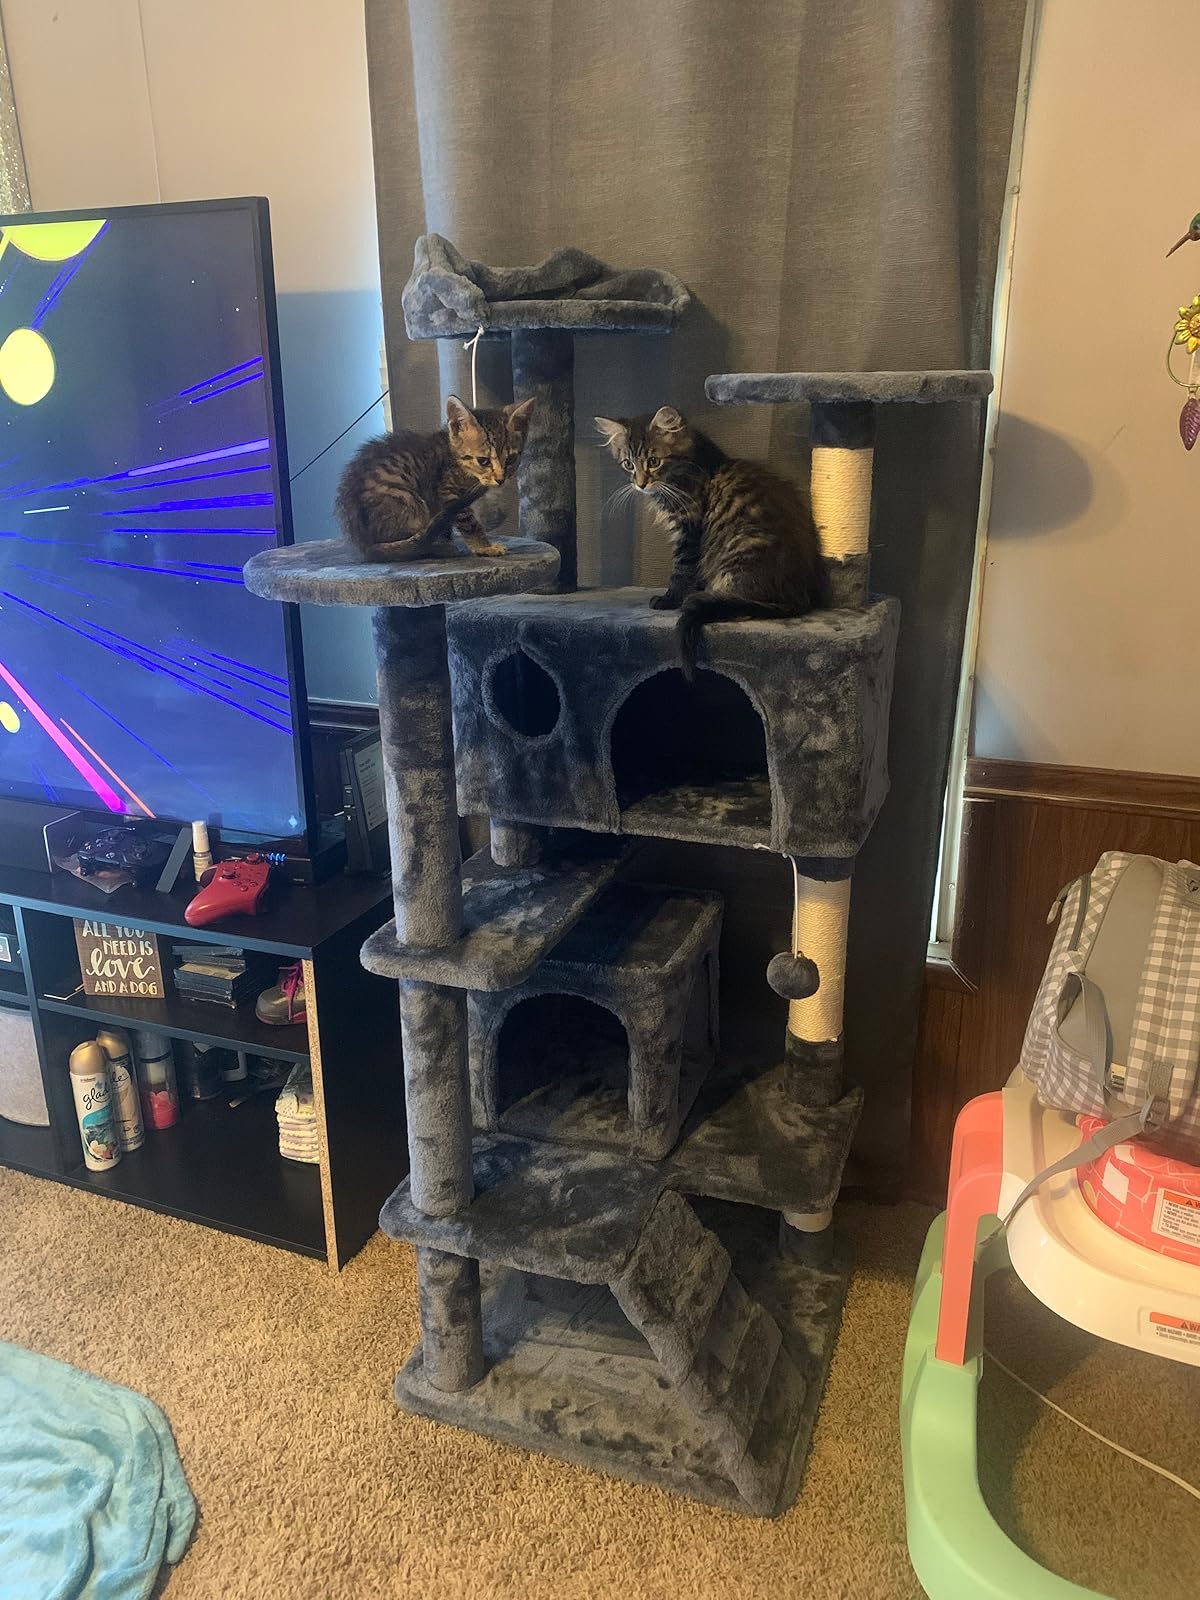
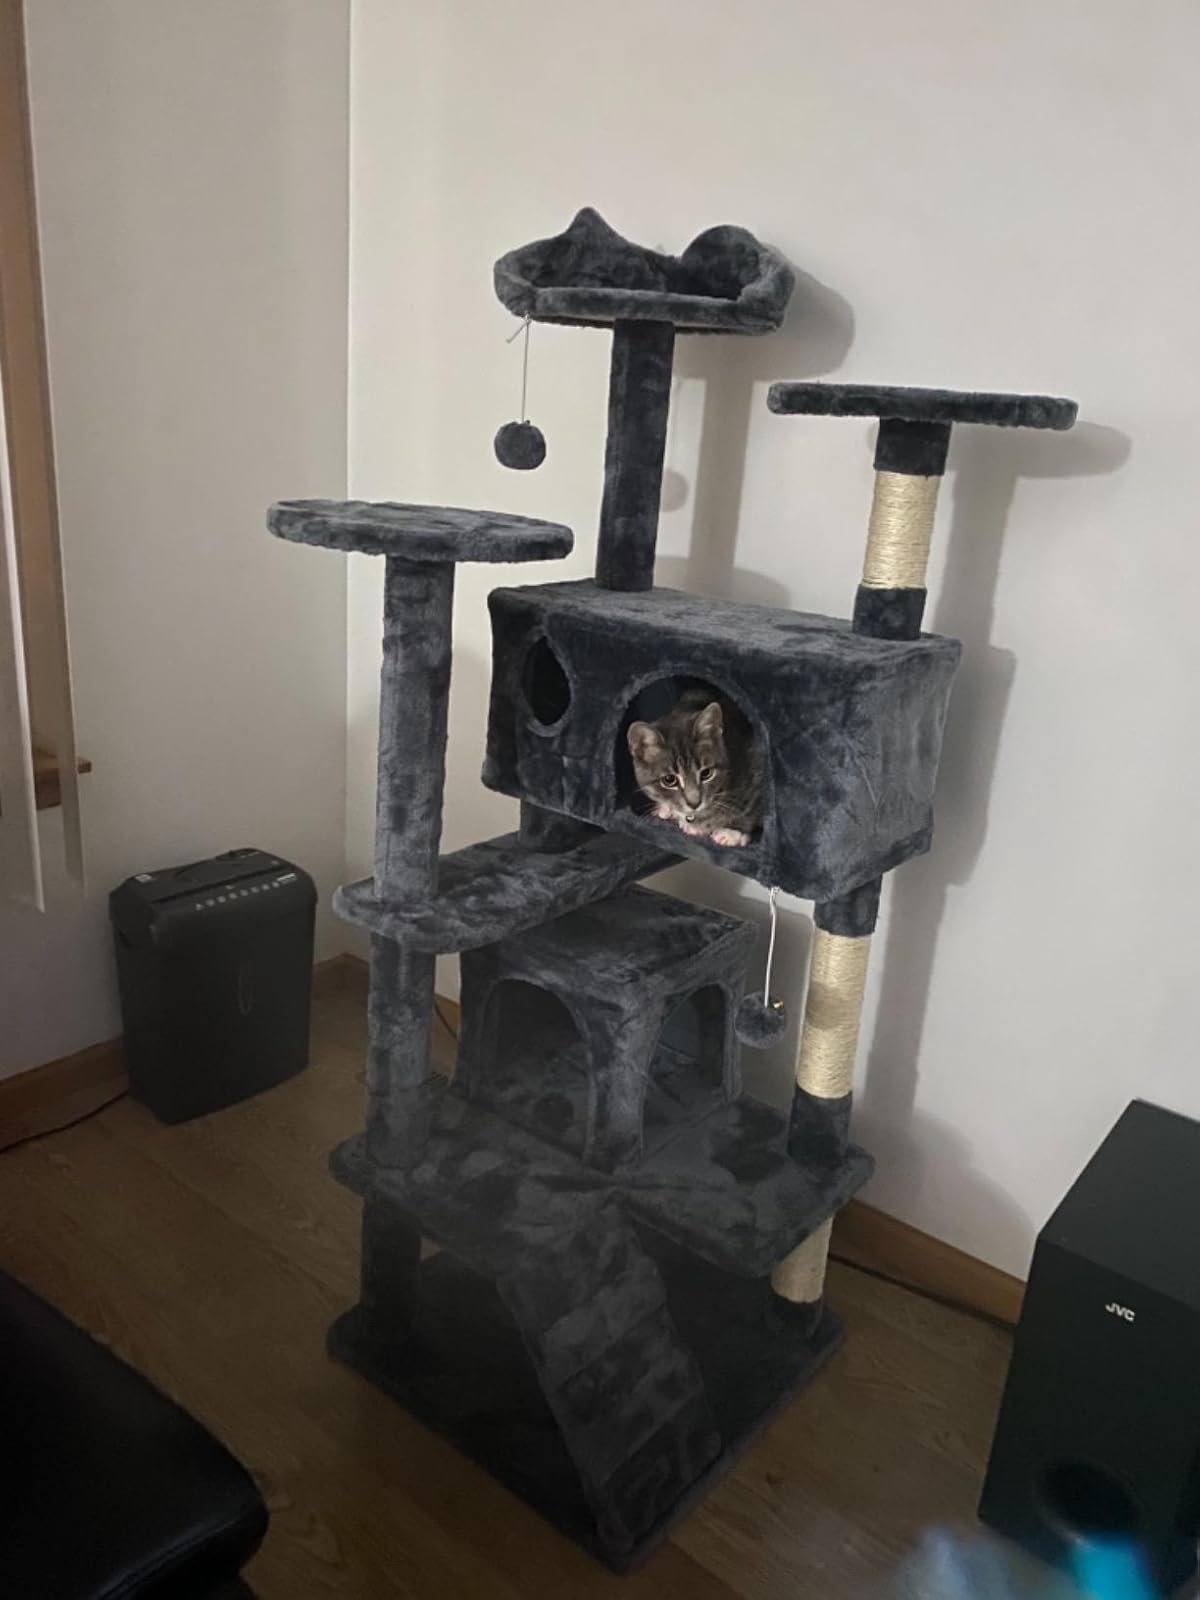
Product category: items_cat tree
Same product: yes